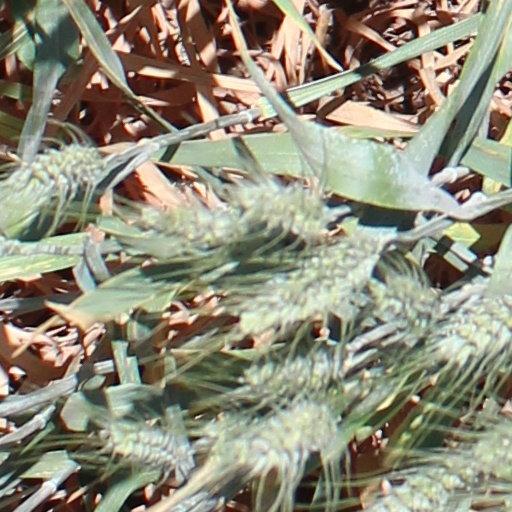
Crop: wheat